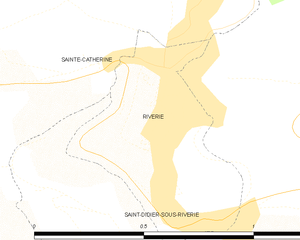
Carte des communes françaises